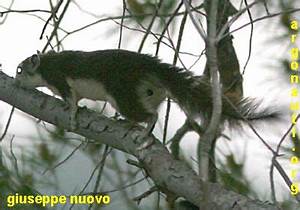
Label: squirrel